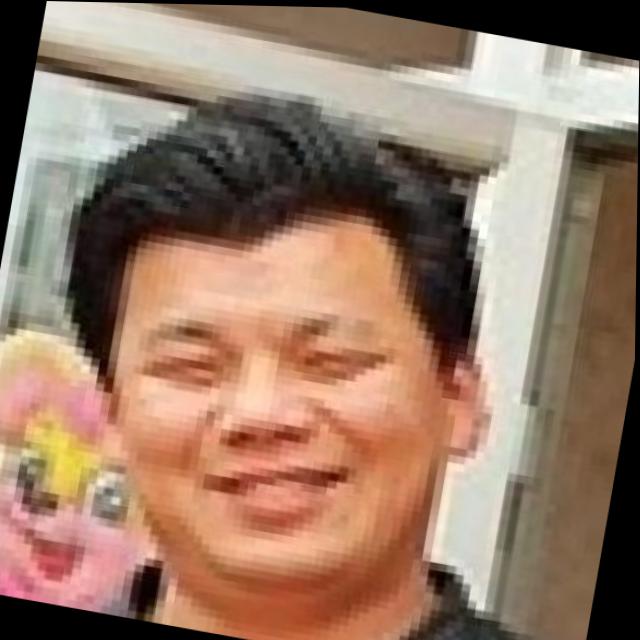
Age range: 21-44